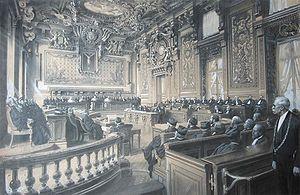
La réticence dolosive ou dol par réticence est l'omission volontaire par une personne d'un fait qu'elle a obligation de révéler. Parfois assimilée à un dol civil, c'est une cause de nullité du contrat.